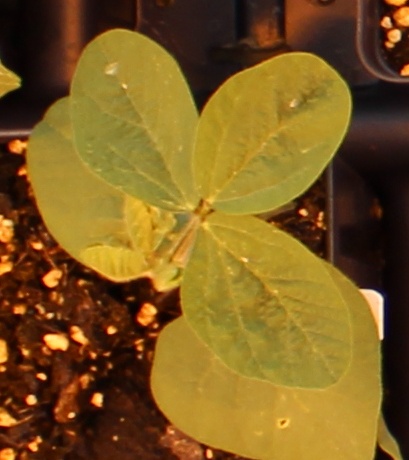
Label: Soybean